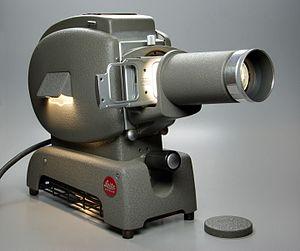
Projecteur de diapositives Leitz Prado 500 en fonctionnement. Italiano: Un proiettore di diapositive manuale Leitz Prado in funzione.